Ellen Thayer Fisher

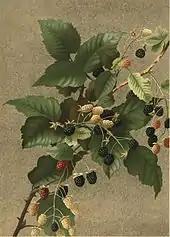
Blackberries by Ellen Thayer Fisher

Ellen "Nelly" Thayer Fisher (April 16, 1847 – October 15, 1911) was an American botanical illustrator. Fisher exhibited her paintings at the National Academy of Design and other exhibitions. She was an active contributor to the exhibitions of the American Watercolor Society, beginning in 1872. In addition to being shown in galleries and exhibitions, her paintings of flora and fauna were widely reproduced as chromolithographs by Boston publisher Louis Prang.